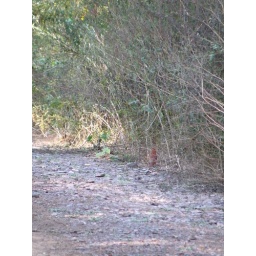
HA!  There is a small red bird in the bushes!